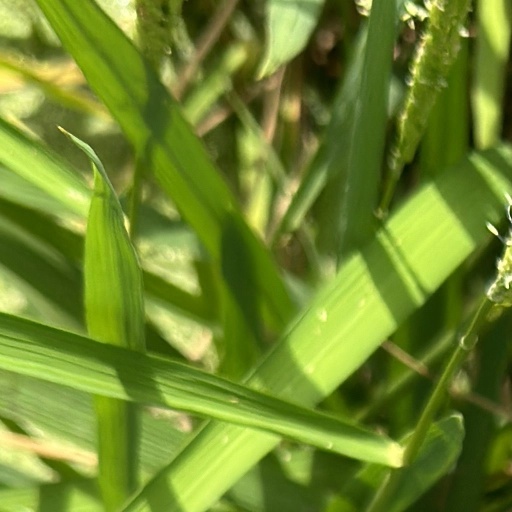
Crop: rice